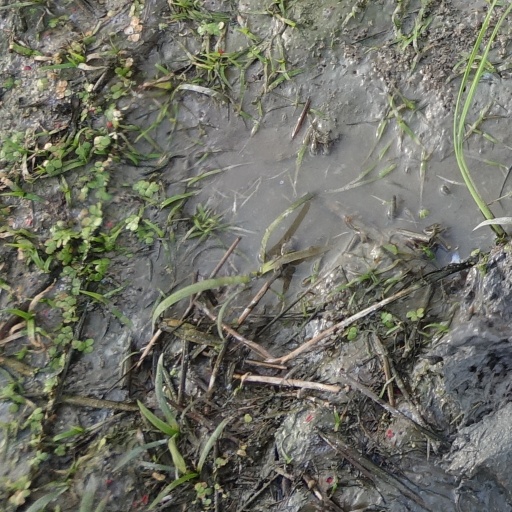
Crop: rice